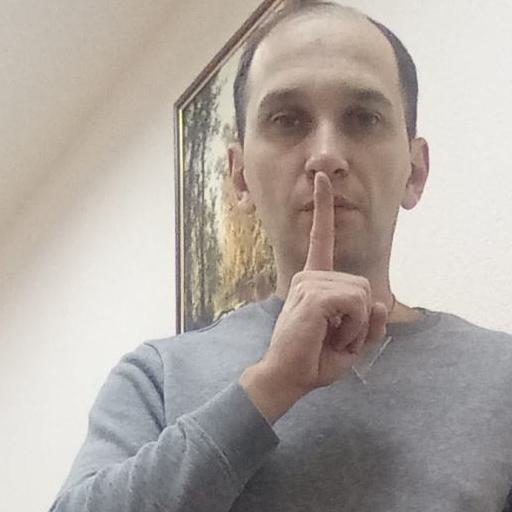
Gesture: mute